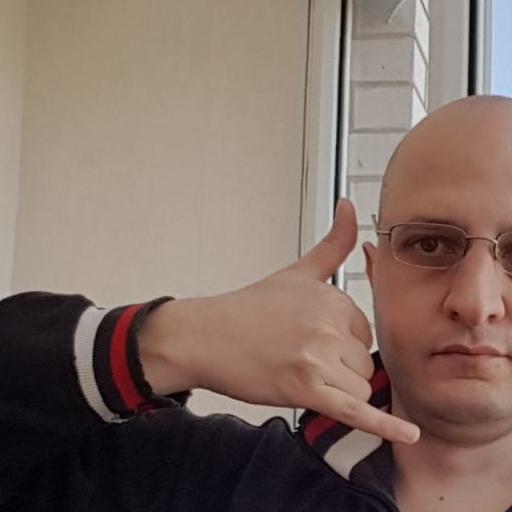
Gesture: call